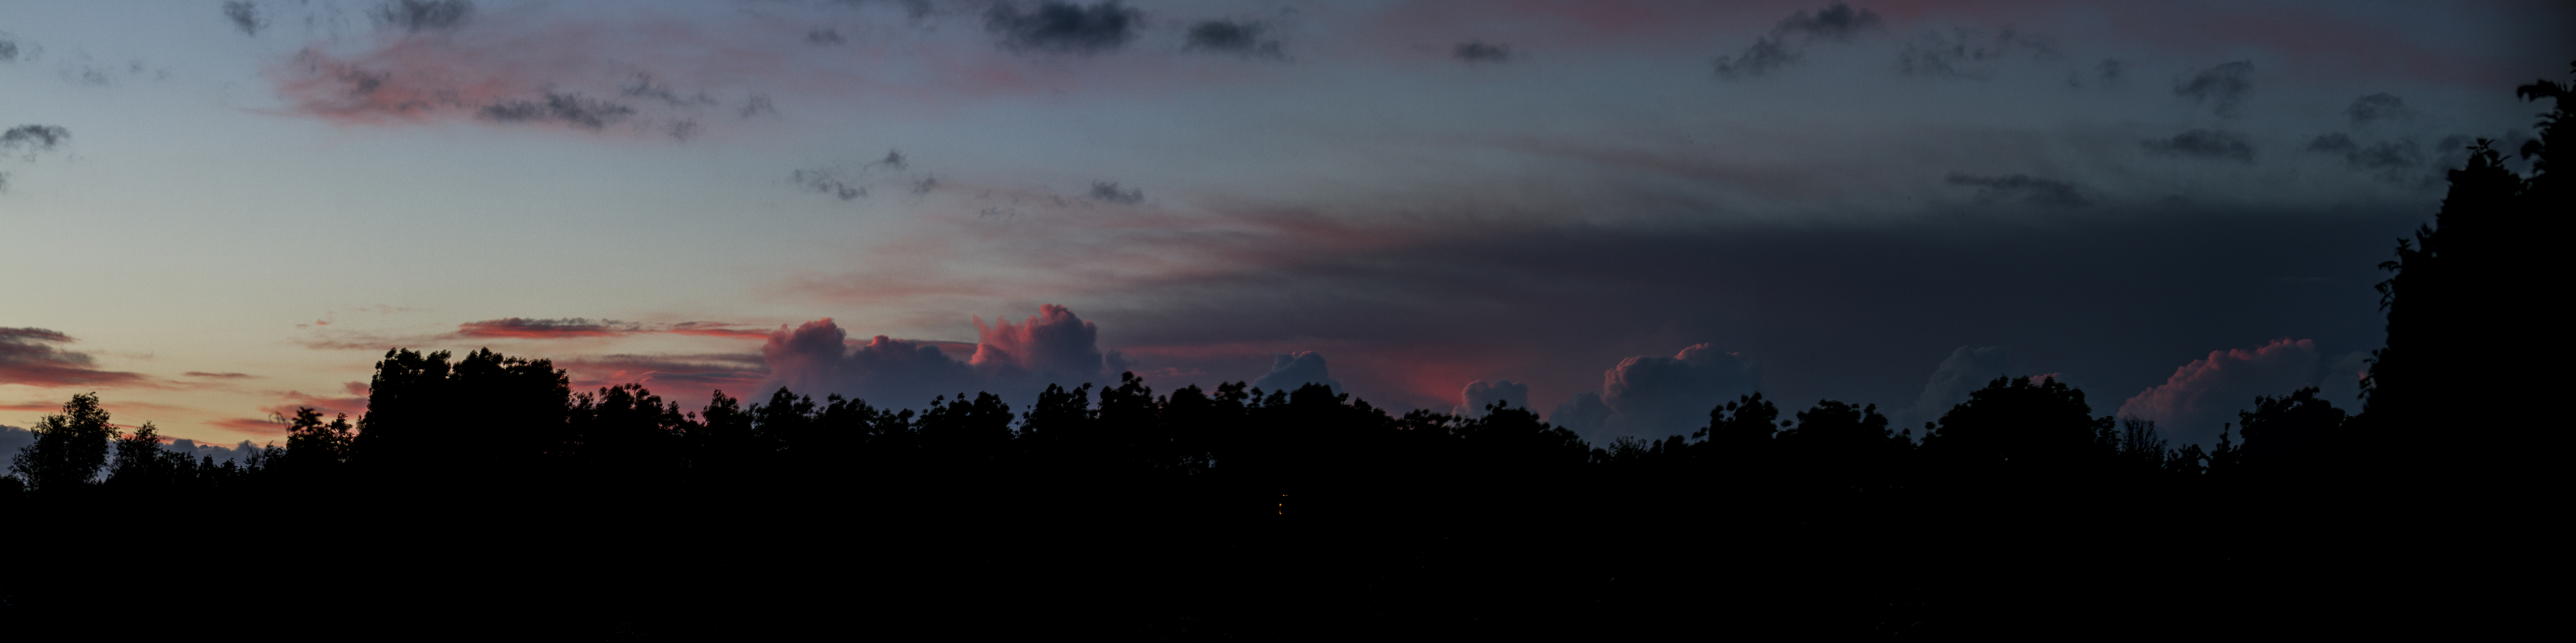
cloud, sunset, uk, north, canon7d, nikkvalentine, peterborough, phenomenon, geological phenomenon